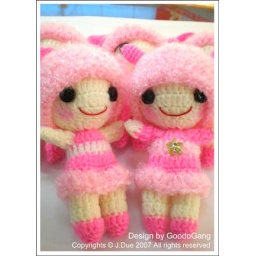
Girls in dress pink